Holden HQ

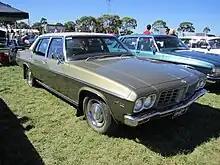
Statesman de Ville (HQ)

The Statesman HQ range of long wheelbase luxury sedans, based on the Holden HQ series, was also released in July 1971. The Statesman models replaced the Holden Brougham from the HG range however they were marketed as Statesmans rather than as Holdens. The Statesman HQ was offered in two models, the base "Statesman Custom" and the premium "Statesman de Ville".